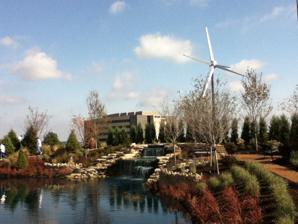
Building: Polaris Founder's Park
Country: United States of America
Year built: 2011
Park in Columbus, Ohio, U.S. Polaris Founder's Park A View from inside the park with 8800 Lyra in the background. Type Privately owned; open to the public Location Columbus Ohio Coordinates 40°8′39.736″N 82°58′18.624″W / 40.14437111°N 82.97184000°W / 40.14437111; -82.97184000 Area 1.5 acres (0.61 ha) Created October 3, 2011 ( 2011-10-03 ) Operated by POLARIS Centers of Commerce Polaris Founder's Park is a pocket park in the Polaris area of Columbus ( Delaware County ), Ohio, United States. The 1.5-acre (0.61 ha) park is located between the office building at 8800 Lyra Drive and Interstate 71 . The park was built as a memorial to Robert C. Echele of the company Polaris Centers of Commerce who was inspirational in developing the 1,200-acre (490 ha) Polaris area. The park features a wind sculpture 35 feet (11 m) high that was designed by Robert Mullins, a Columbus area artist who counted Mr. Echele as a friend and benefactor. The park, developed at a cost of US$ 500,000, features a gazebo as well as Japanese-inspired gardens, waterfalls and a pond. See also Ohio portal List of parks in Columbus, Ohio References